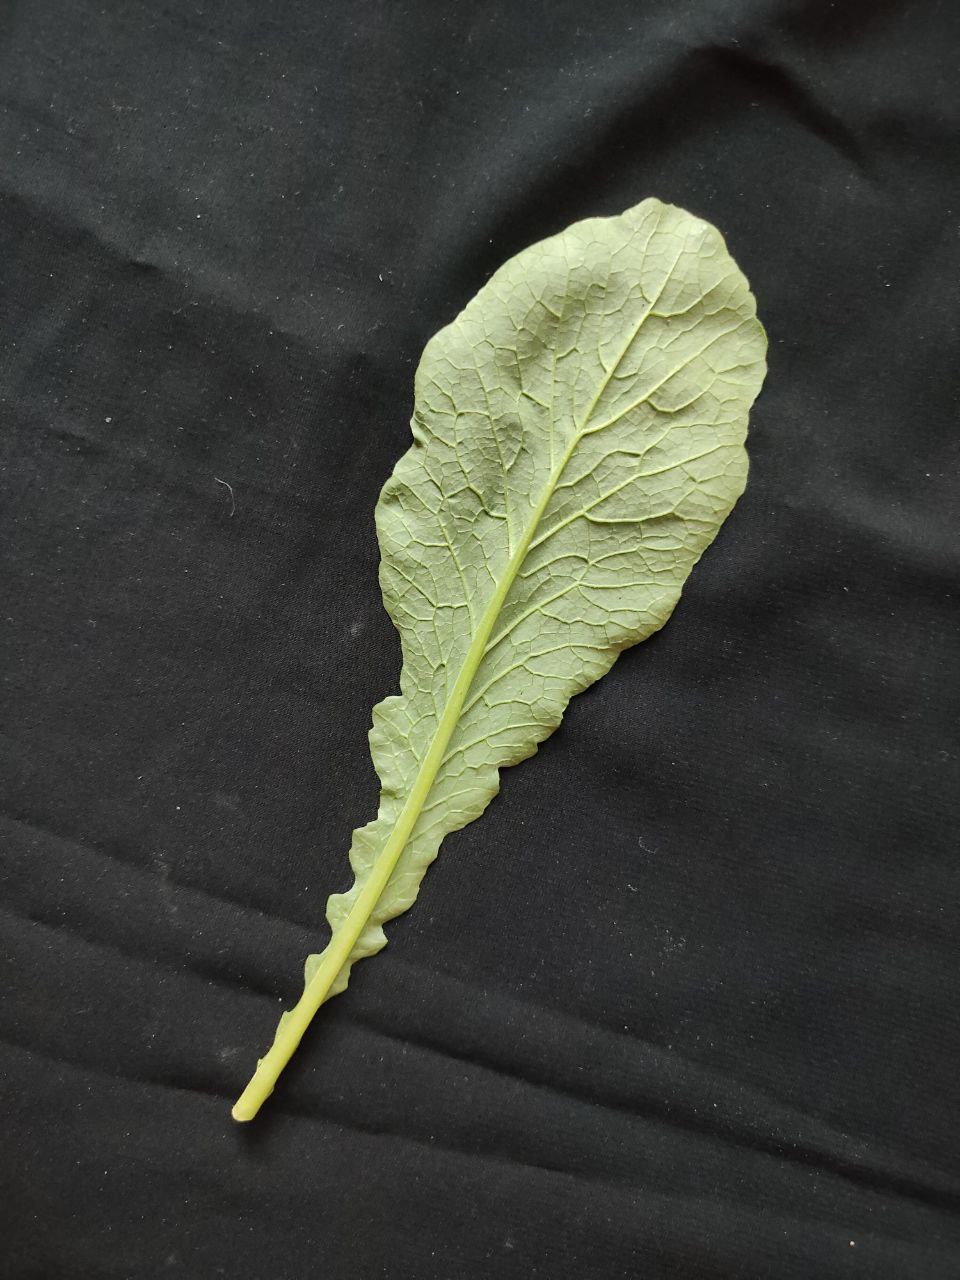
Label: Fresh leaf